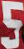
Number: 5